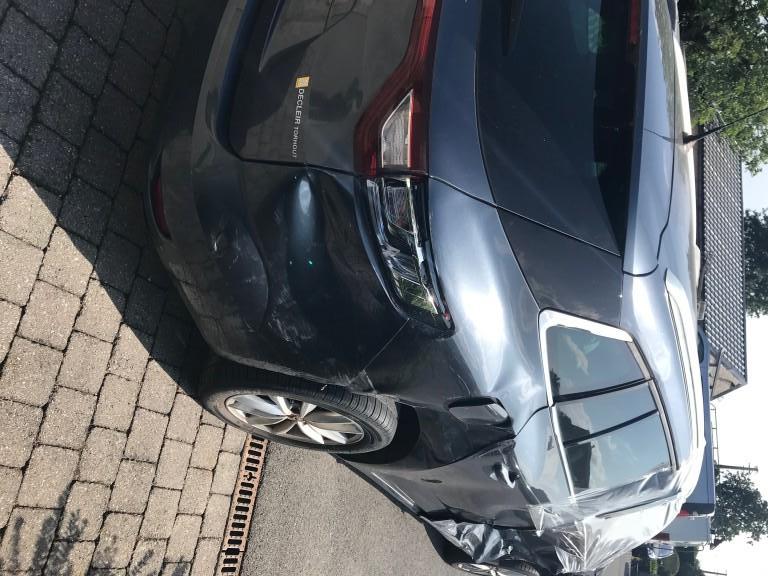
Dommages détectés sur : porte avant droite, porte arrière droite, aile arrière droite, feu arrière droit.
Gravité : majeur